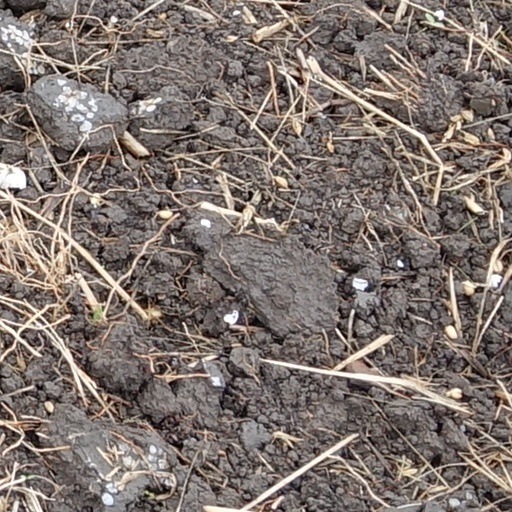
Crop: wheat